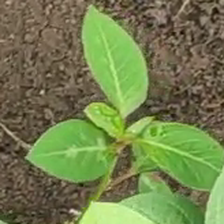
Weed species: Moti_dudhi(Euphorbia_geneculata_L)